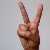
The image shows a hand gesture representing the letter 'V' in Indian Sign Language.